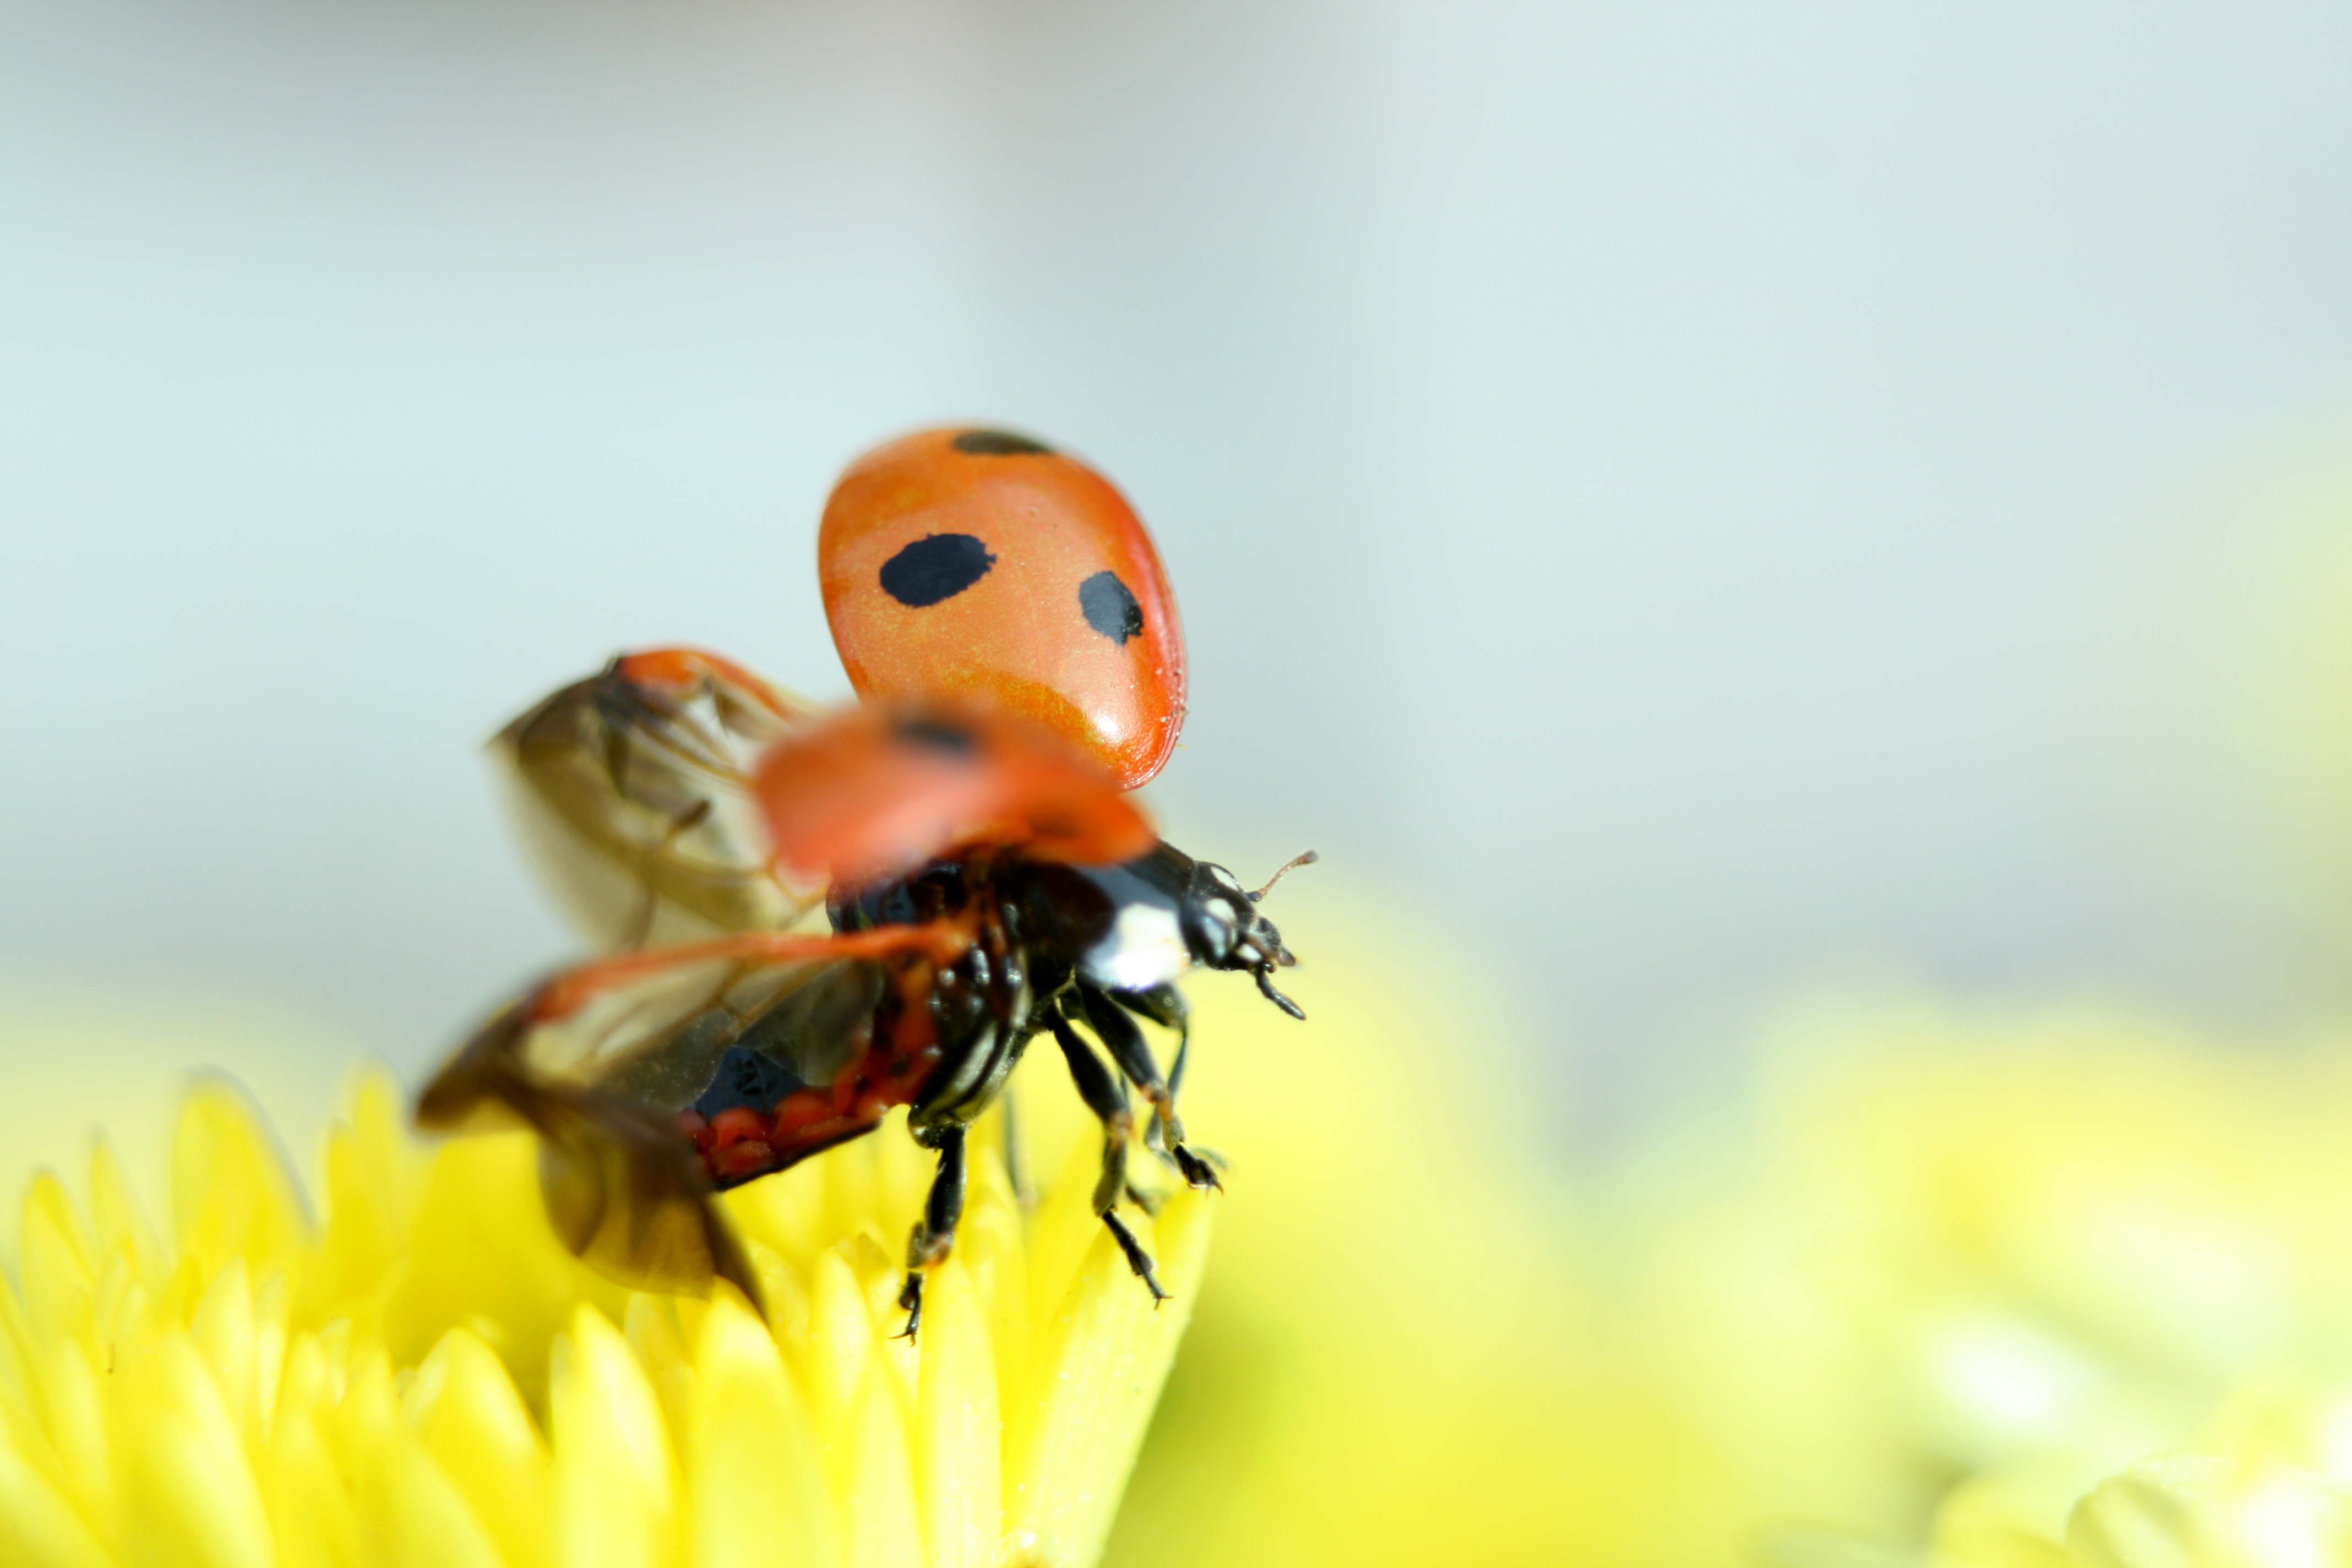
nature, photography, flower, insect, ladybug, yellow, fauna, ladybird, invertebrate, close up, bee, beetle, nectar, macro photography, arthropod, honey bee, membrane winged insect